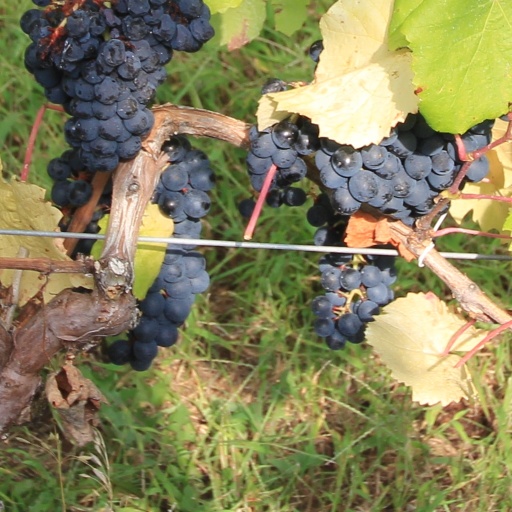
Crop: grape